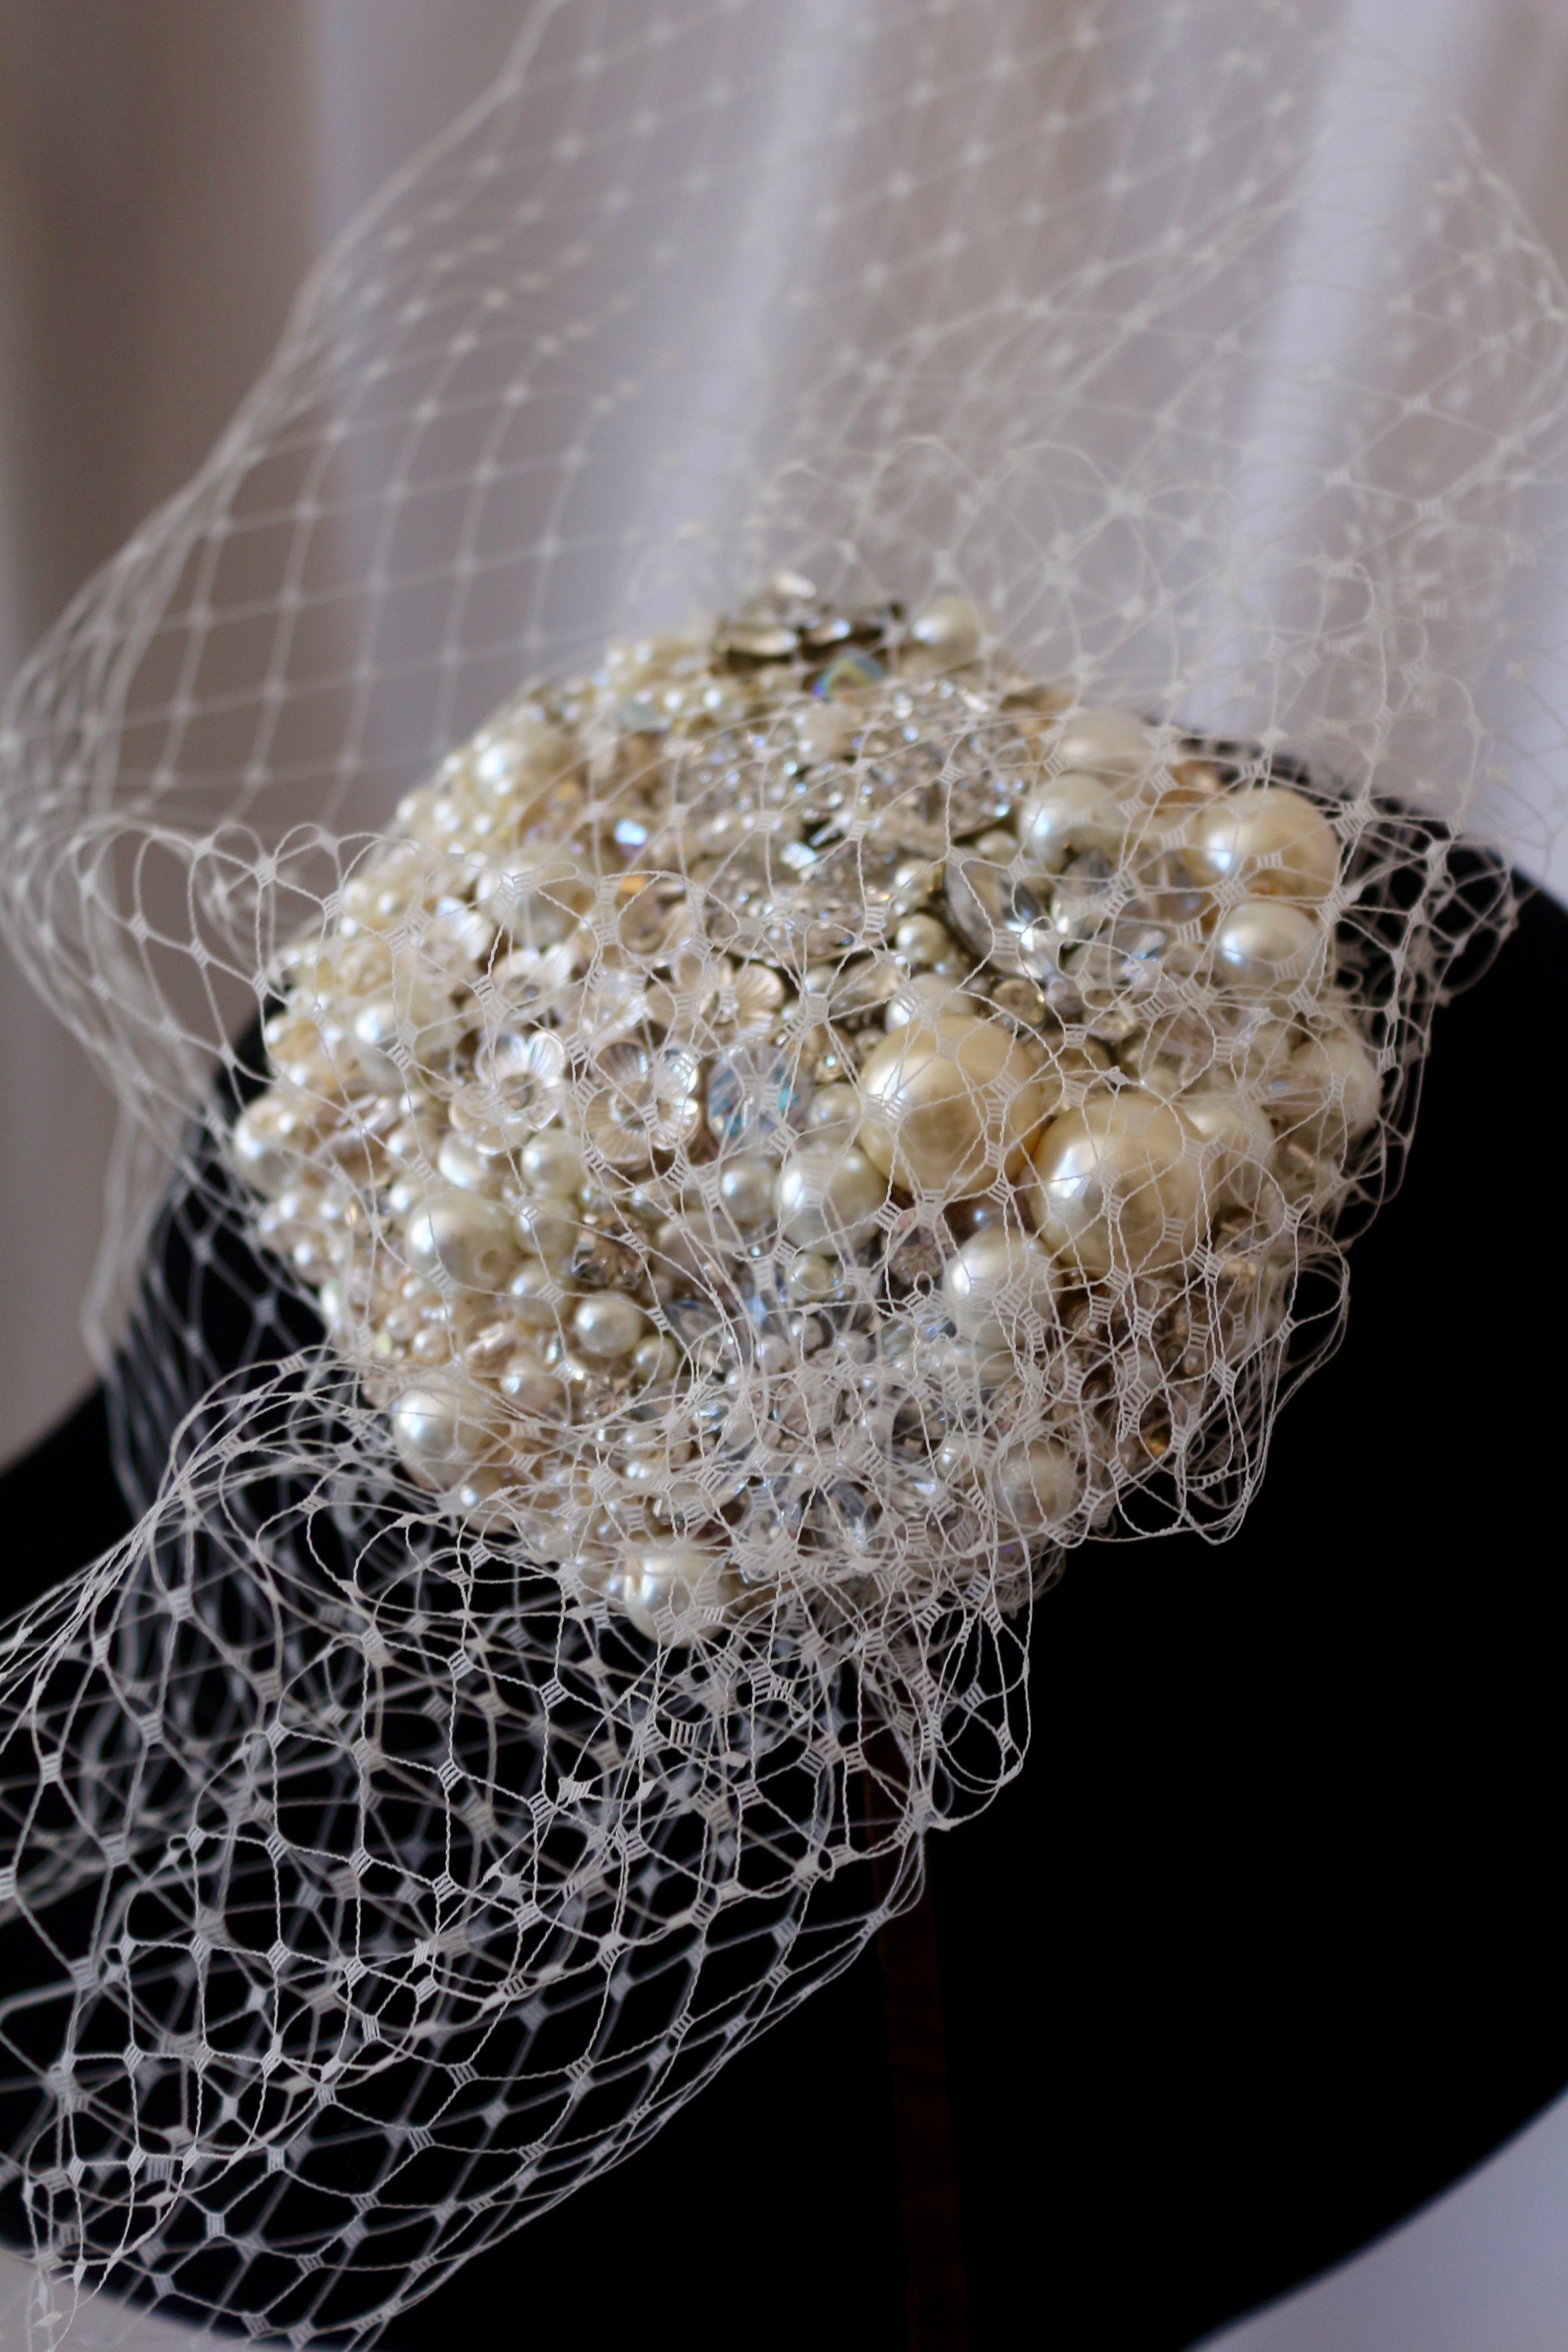
vintage, retro, food, fashion, pink, lighting, wedding, bride, material, jewelry, ivory, coconut, luxury, pearls, bridal, precious, head band, fascinator